Kreenholm Manufacturing Company

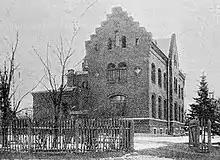

A number of prominent guests attended the ceremonial laying of the cornerstone on April 30, 1857. The original factory layout was made up of four large buildings but consisting of two factories. A "left" and "right" spinning building (called "korpus") that together made up the spinning factory, along with a weaving factory designed with the same concept. The left "korpus" of the spinning factory was the first to be completed in the fall of 1857 and began operating in the fall of 1858, it would go on to be known as the "Old Half" or "Old Wing". The other three buildings were constructed in the following years with most of the work completed around 1862, although a continuously growing workforce at the factory led to housing expansion for workers throughout the 1860s. Along with the factories and dormitories, other buildings constructed during these years included: an apartment house for office workers, a house for foreman and supervisors, a small school building, a small infirmary, and a pharmacy.